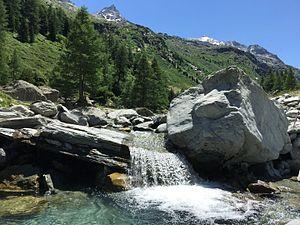
Les Dents et le Mont d'Ambin depuis le fond du vallon
La Savoie est une région historique, aujourd'hui française, située dans les Alpes du Nord. Observateurs, médias ou institutionnels utilisent parfois les expressions « Pays de Savoie », « les Savoie » ou « Savoie Mont Blanc » pour parler de la région.
Le massif du Mont-Cenis se situe dans les Alpes du Nord à cheval entre la France et l'Italie. D'une grande importance stratégique et commerciale depuis l'Antiquité, il est traversé par de nombreux cols dont le plus connu, le col du Mont-Cenis. Il abrite des glaciers de taille moyenne. Depuis la dernière rectification frontalière entérinée en 1947, la plus grande partie du massif se trouve désormais en Maurienne. L'ensemble des reliefs repose sur le socle cristallin d'Ambin, terminant la ligne géologique s'étirant du Valais au val de Suse.
La Maurienne est une vallée intra-alpine et une région naturelle française, située dans le département de la Savoie en région Auvergne-Rhône-Alpes. D'une longueur de 125 km, elle est traversée par la rivière de l'Arc. Elle correspond à l'une des six provinces historiques de la Savoie, qui fut un pagus, puis au comté de Maurienne intégré au comté de Savoie avant de devenir l'une des provinces administratives du duché de Savoie.
Sollières-Sardières ou Val-Cenis Sollières-Sardières est une ancienne commune française située dans le département de la Savoie, en région Auvergne-Rhône-Alpes.
Val-Cenis est une commune nouvelle située dans la vallée de la Haute Maurienne-Vanoise, dans le département de la Savoie en région Auvergne-Rhône-Alpes, frontalière avec l'Italie.